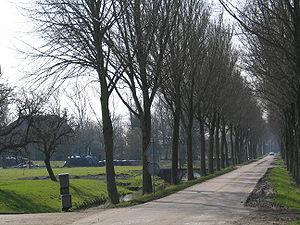
Le Purmer est un polder néerlandais, situé dans la province de la Hollande-Septentrionale.